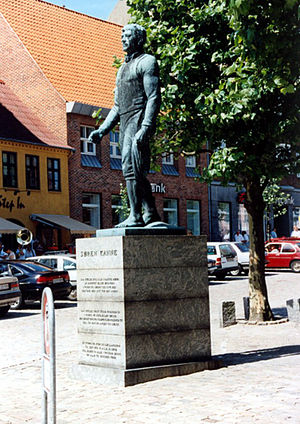
Grenaa / Kendte bysbørn fra Grenaa og omegn
Statue af Søren Kanne.
Grenaa eller Grenå er en havneby og købstad i Østjylland med 14.437 indbyggere. Byen er Djurslands største by og har en havn med færgeruter til Anholt i Kattegat og den hallandske by Halmstad i Sverige. Byen er desuden også den østligste by i Jylland. Fra Grenaa er der ca. 18 kilometer til Bønnerup Strand, 31 kilometer til Ebeltoft, 34 kilometer til Rønde, 55 kilometer til Randers og ca. 60 kilometer til Aarhus.